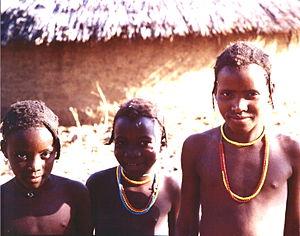
Les Bédik sont une population d'Afrique de l'Ouest vivant principalement dans le sud-est du Sénégal, dans l'arrondissement de Bandafassi, à proximité de la frontière avec la Guinée. Ils constituent l'une des plus petites minorités. Contrairement à la plus grande partie du Sénégal, le pays bédik se trouve en altitude.
L'origine des groupes ethniques du Sénégal reste controversée et les thèses de l'historien et anthropologue Cheikh Anta Diop ne font pas l'unanimité, dans la communauté scientifique occidentale, mais semble admises par les traditions historiques, orales et écrites, des peuples du Sénégal et plus généralement de toute l'Afrique de l'Ouest.
Iwol est un village du Sénégal oriental, situé en altitude, entre le Parc national du Niokolo-Koba et la Guinée.